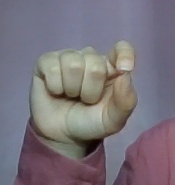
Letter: fa